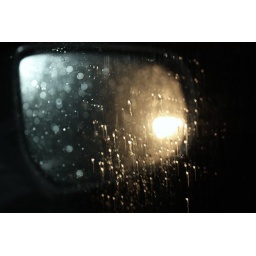
Rain in the side mirror of my car